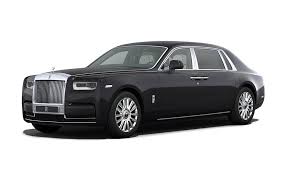
Vehicle type: Cars